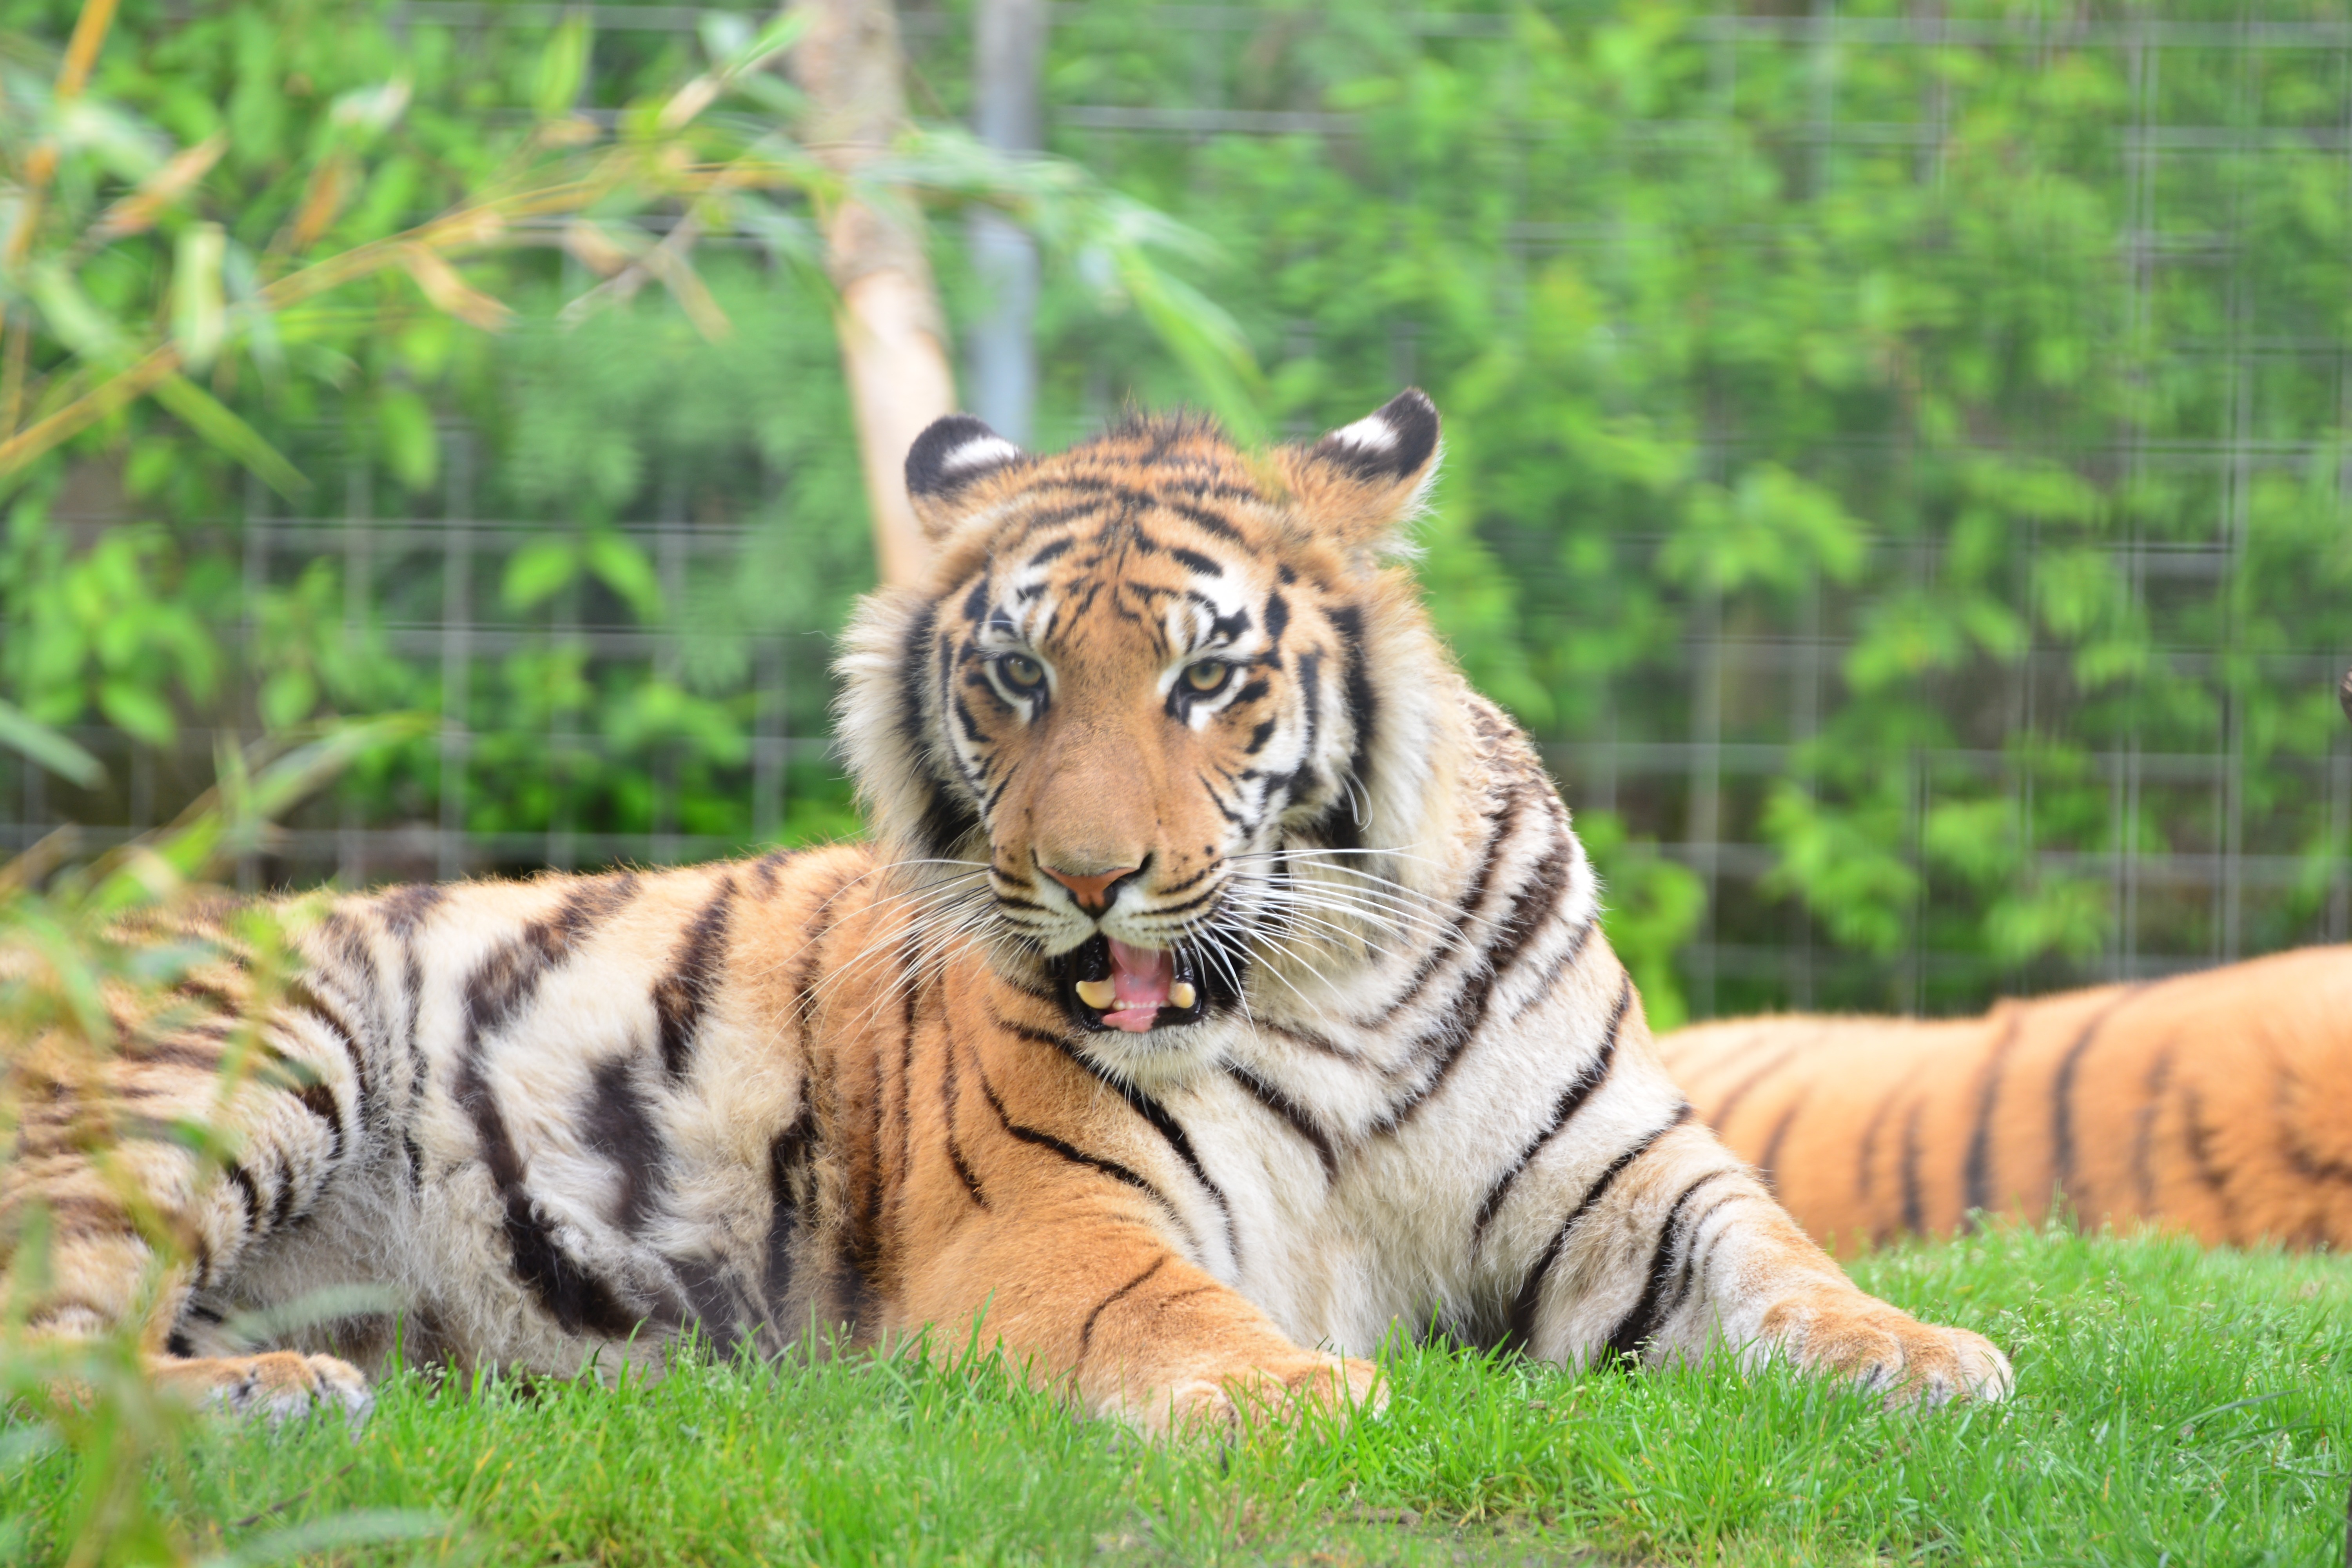
animal, wildlife, zoo, cat, mammal, predator, fauna, savanna, tiger, vertebrate, creature, safari, dangerous, big cats, cat like mammal, bengaltiger